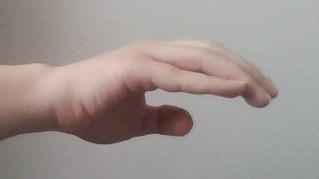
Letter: jeem